Carmel Zollo

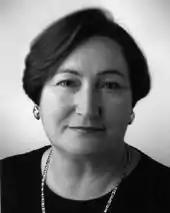
Carmel Zollo

Carmelina "Carmel" Zollo (born 10 January 1952) is an Australian politician, and a Labor Party member of the South Australian Legislative Council from 1997 to 2014. She was re-elected for a second term in 2006. Zollo did not re-contest her seat at the 2014 election.